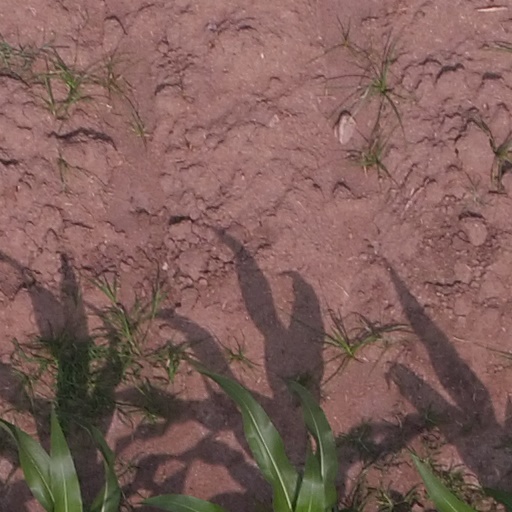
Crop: maize; corn